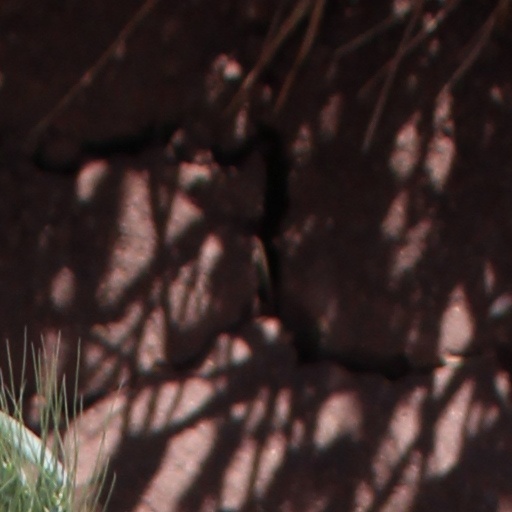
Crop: wheat